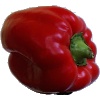
Label: Pepper Red 1